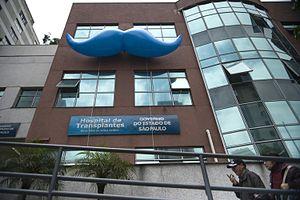
Movember est un événement annuel organisé par la fondation Movember Foundation Charity. Chaque année au mois de novembre, les hommes du monde entier sont invités à se laisser pousser la moustache dans le but de sensibiliser l'opinion publique et de lever des fonds pour la recherche dans les maladies masculines telles que le cancer de la prostate. Le nom vient de la contraction de « mo », abréviation de moustache en anglais australien, et de « November ».